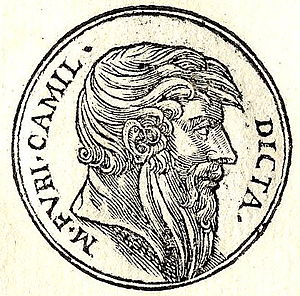
Marcus Furius Camillus
Marcus Furius Camillus
Marcus Furius Camillus var en politiker i den romerske republik, der fem gange opnåede at blive diktator, var censor i 403 f.Kr. og som fik tilnavnet Roms anden grundlægger.